Things We Lost in the Fire (film)

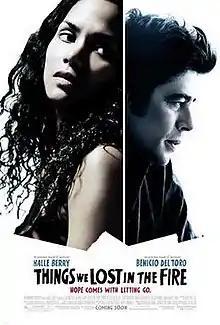
Theatrical release poster

Things We Lost in the Fire is a 2007 drama film directed by Susanne Bier, written by Allan Loeb, and starring Halle Berry, Benicio del Toro and David Duchovny.